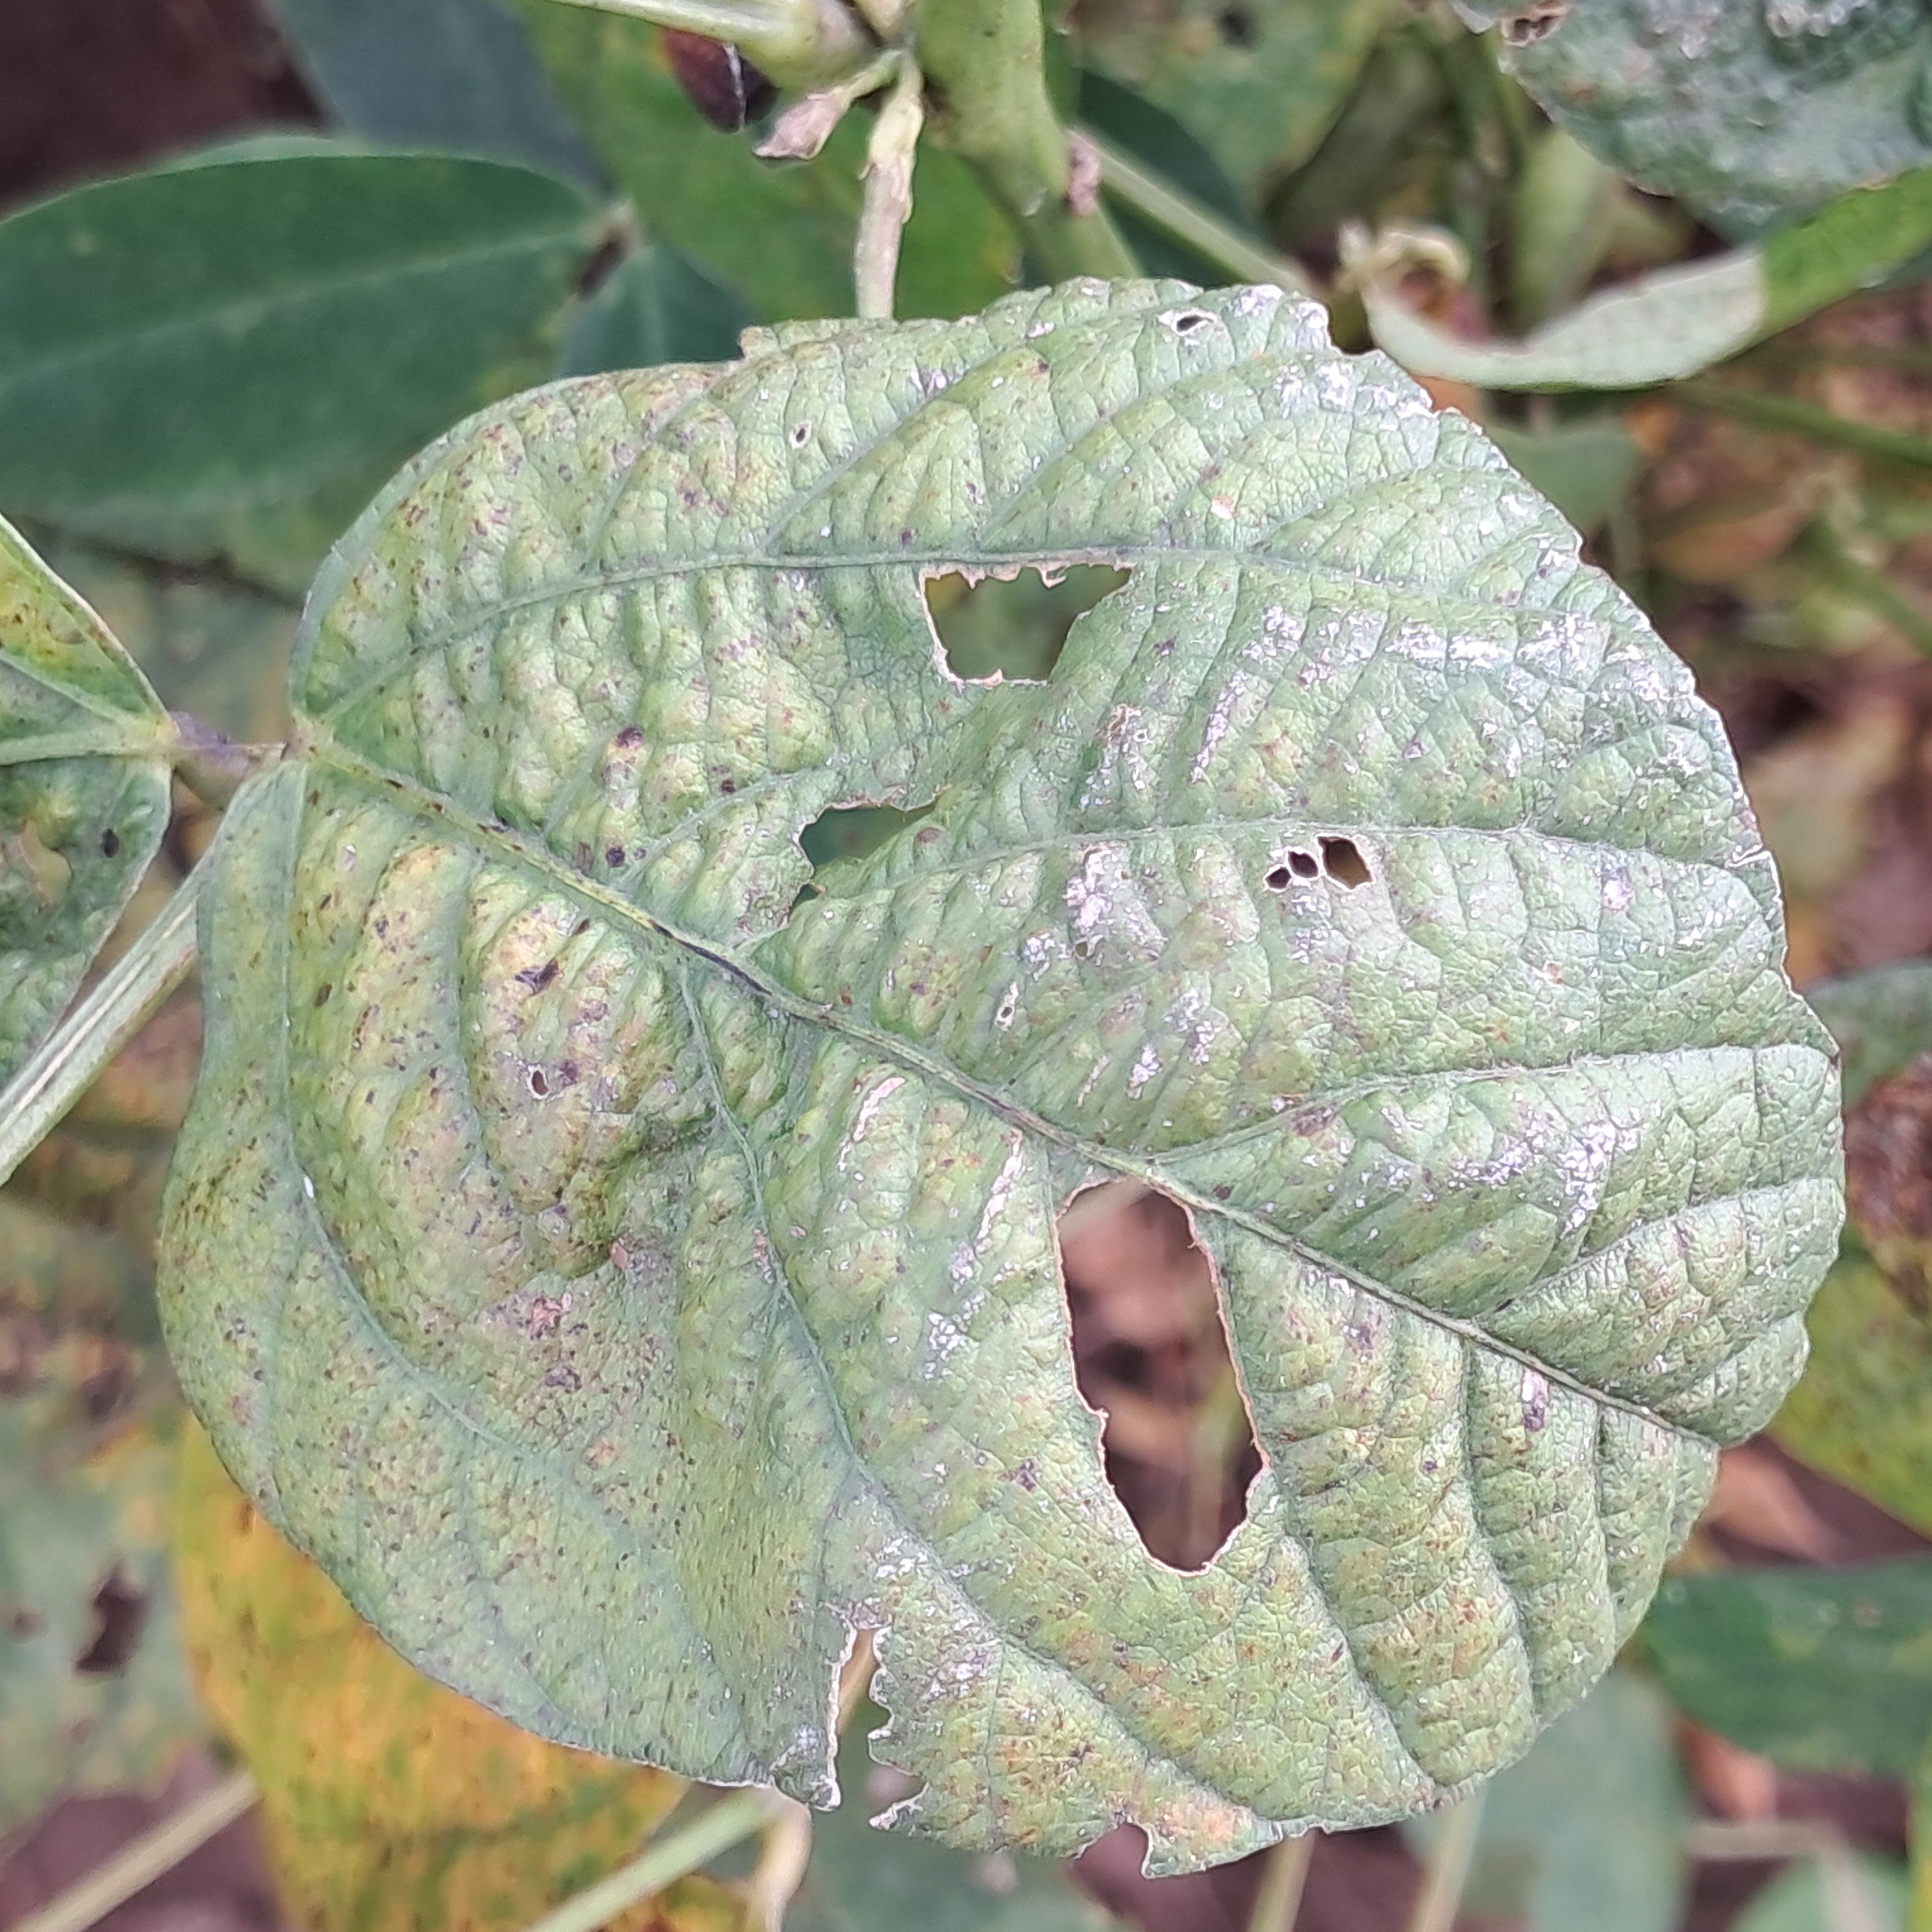
Label: Mosaic